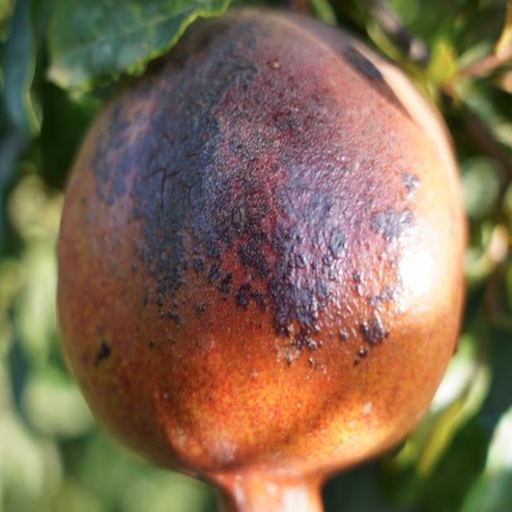
Label: Sunburn